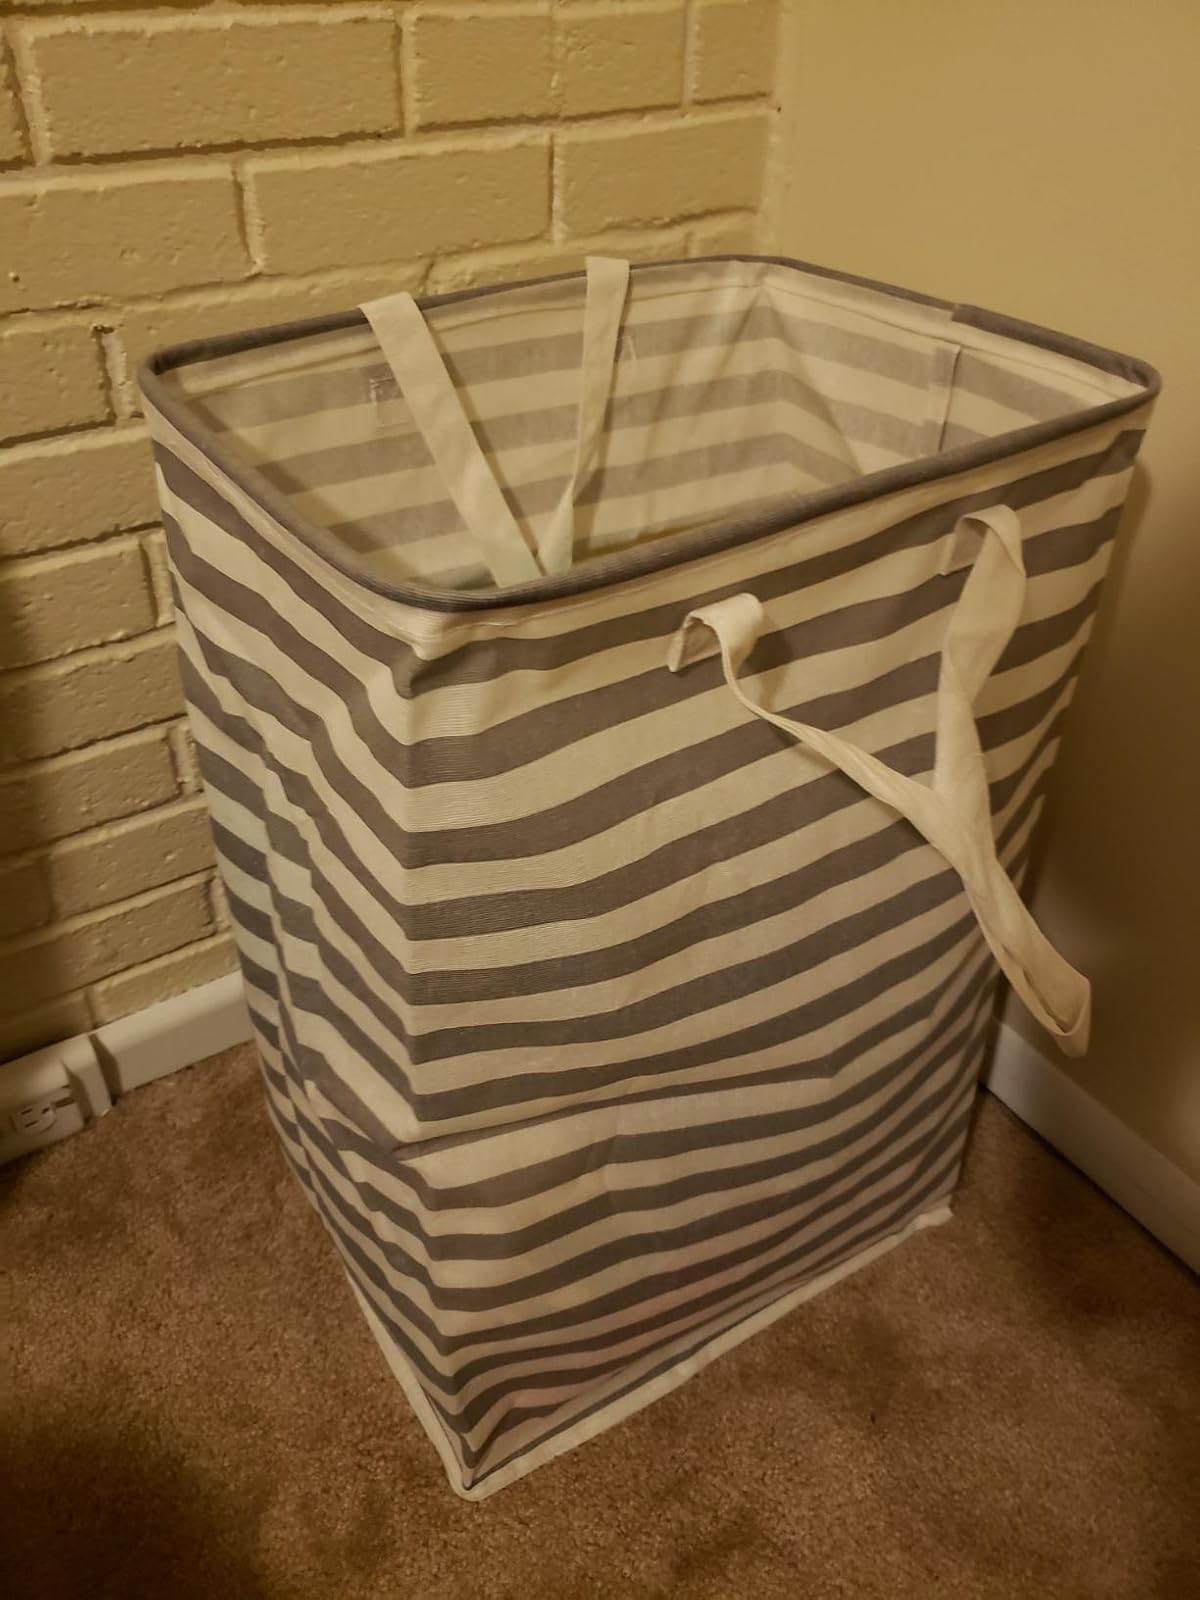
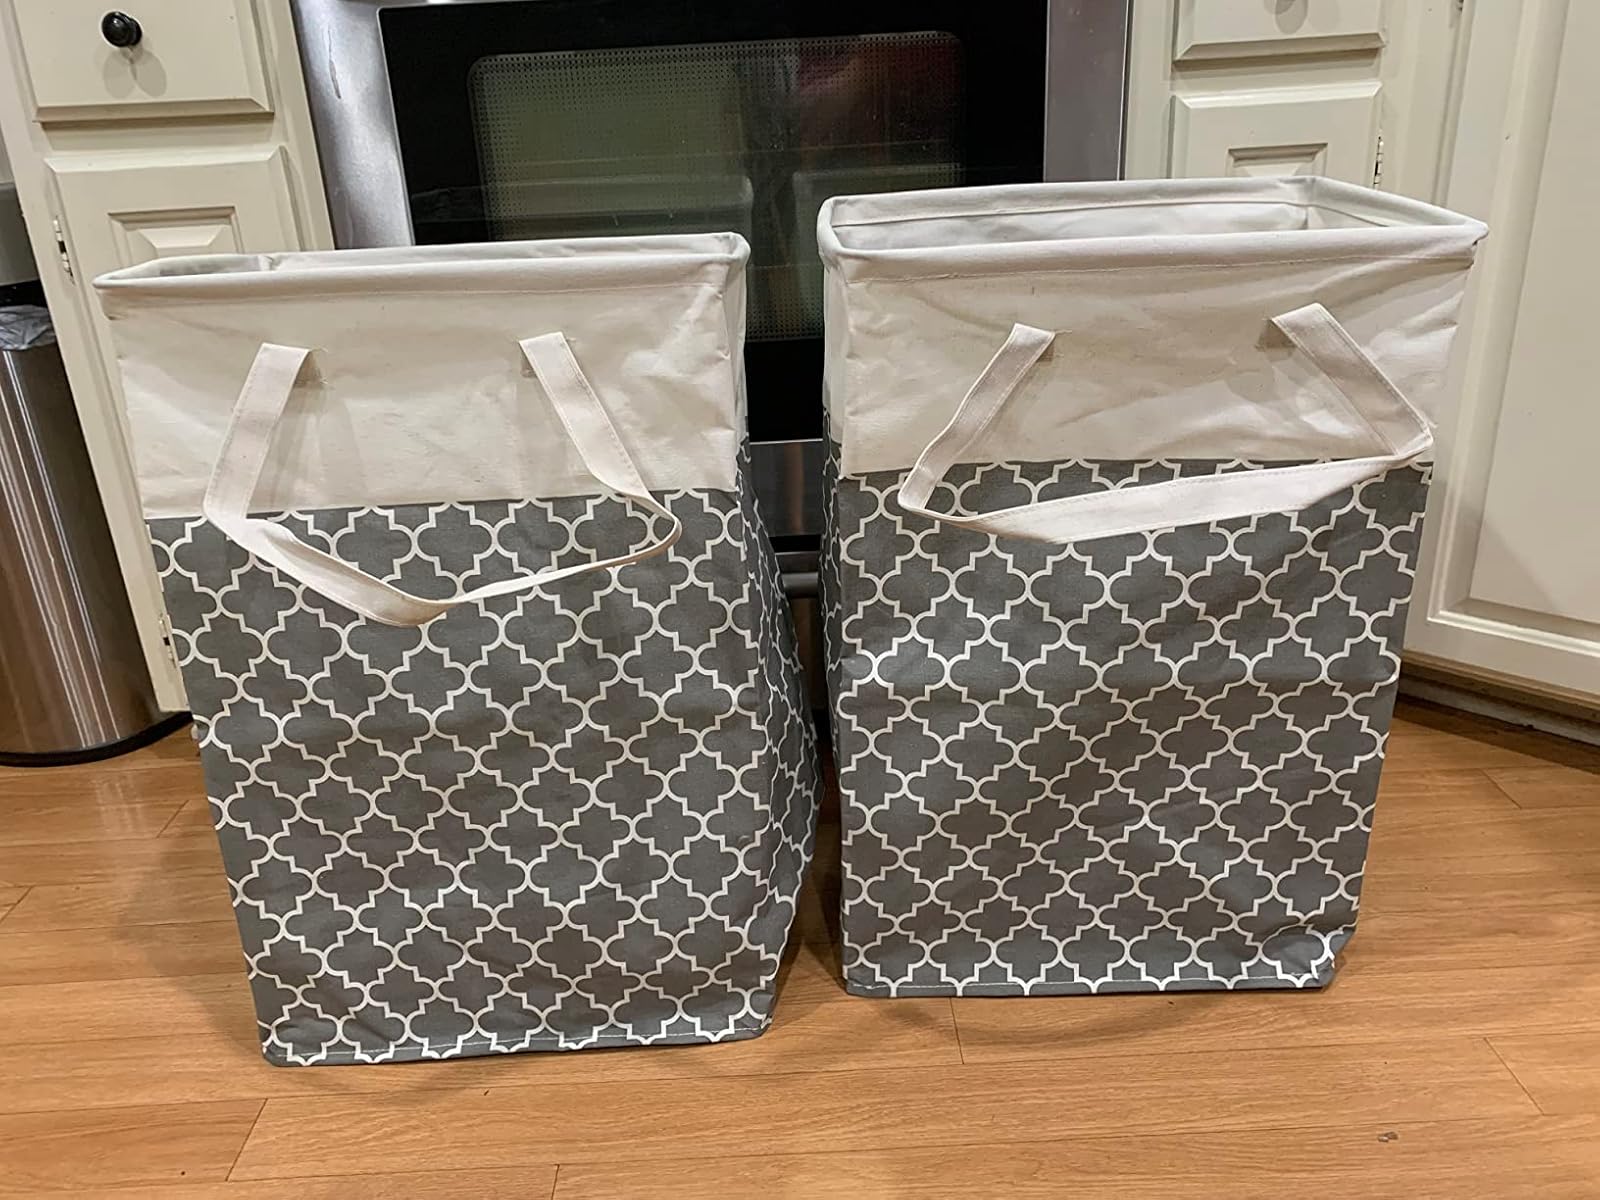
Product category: items_hamper
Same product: no